Magdeburg rights

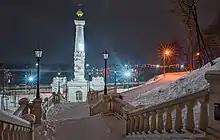
Monument to the Magdeburg Rights in Kyiv

Following the formation of the Polish–Lithuanian union in 1385, Magdeburg rights spread to Lithuania, first granted to the chief cities of Vilnius, Brest and Kaunas, although more slowly than earlier in Poland, especially late in the east and in private towns. In the 15th and 16th centuries, the rights were granted to many other towns, including, chronologically, Trakai, Grodno, Kyiv, Polotsk, Minsk, Novogrudok, Rechytsa, Slonim, Barysaw, Mogilev, Mazyr, Mir, Pińsk, Alytus, Nyasvizh, Šiauliai, Biržai, Lida, Kėdainiai and Vitebsk. Magdeburg rights in Lithuania were initially modeled after the Polish cities of Kraków and Lublin, and then after Vilnius.